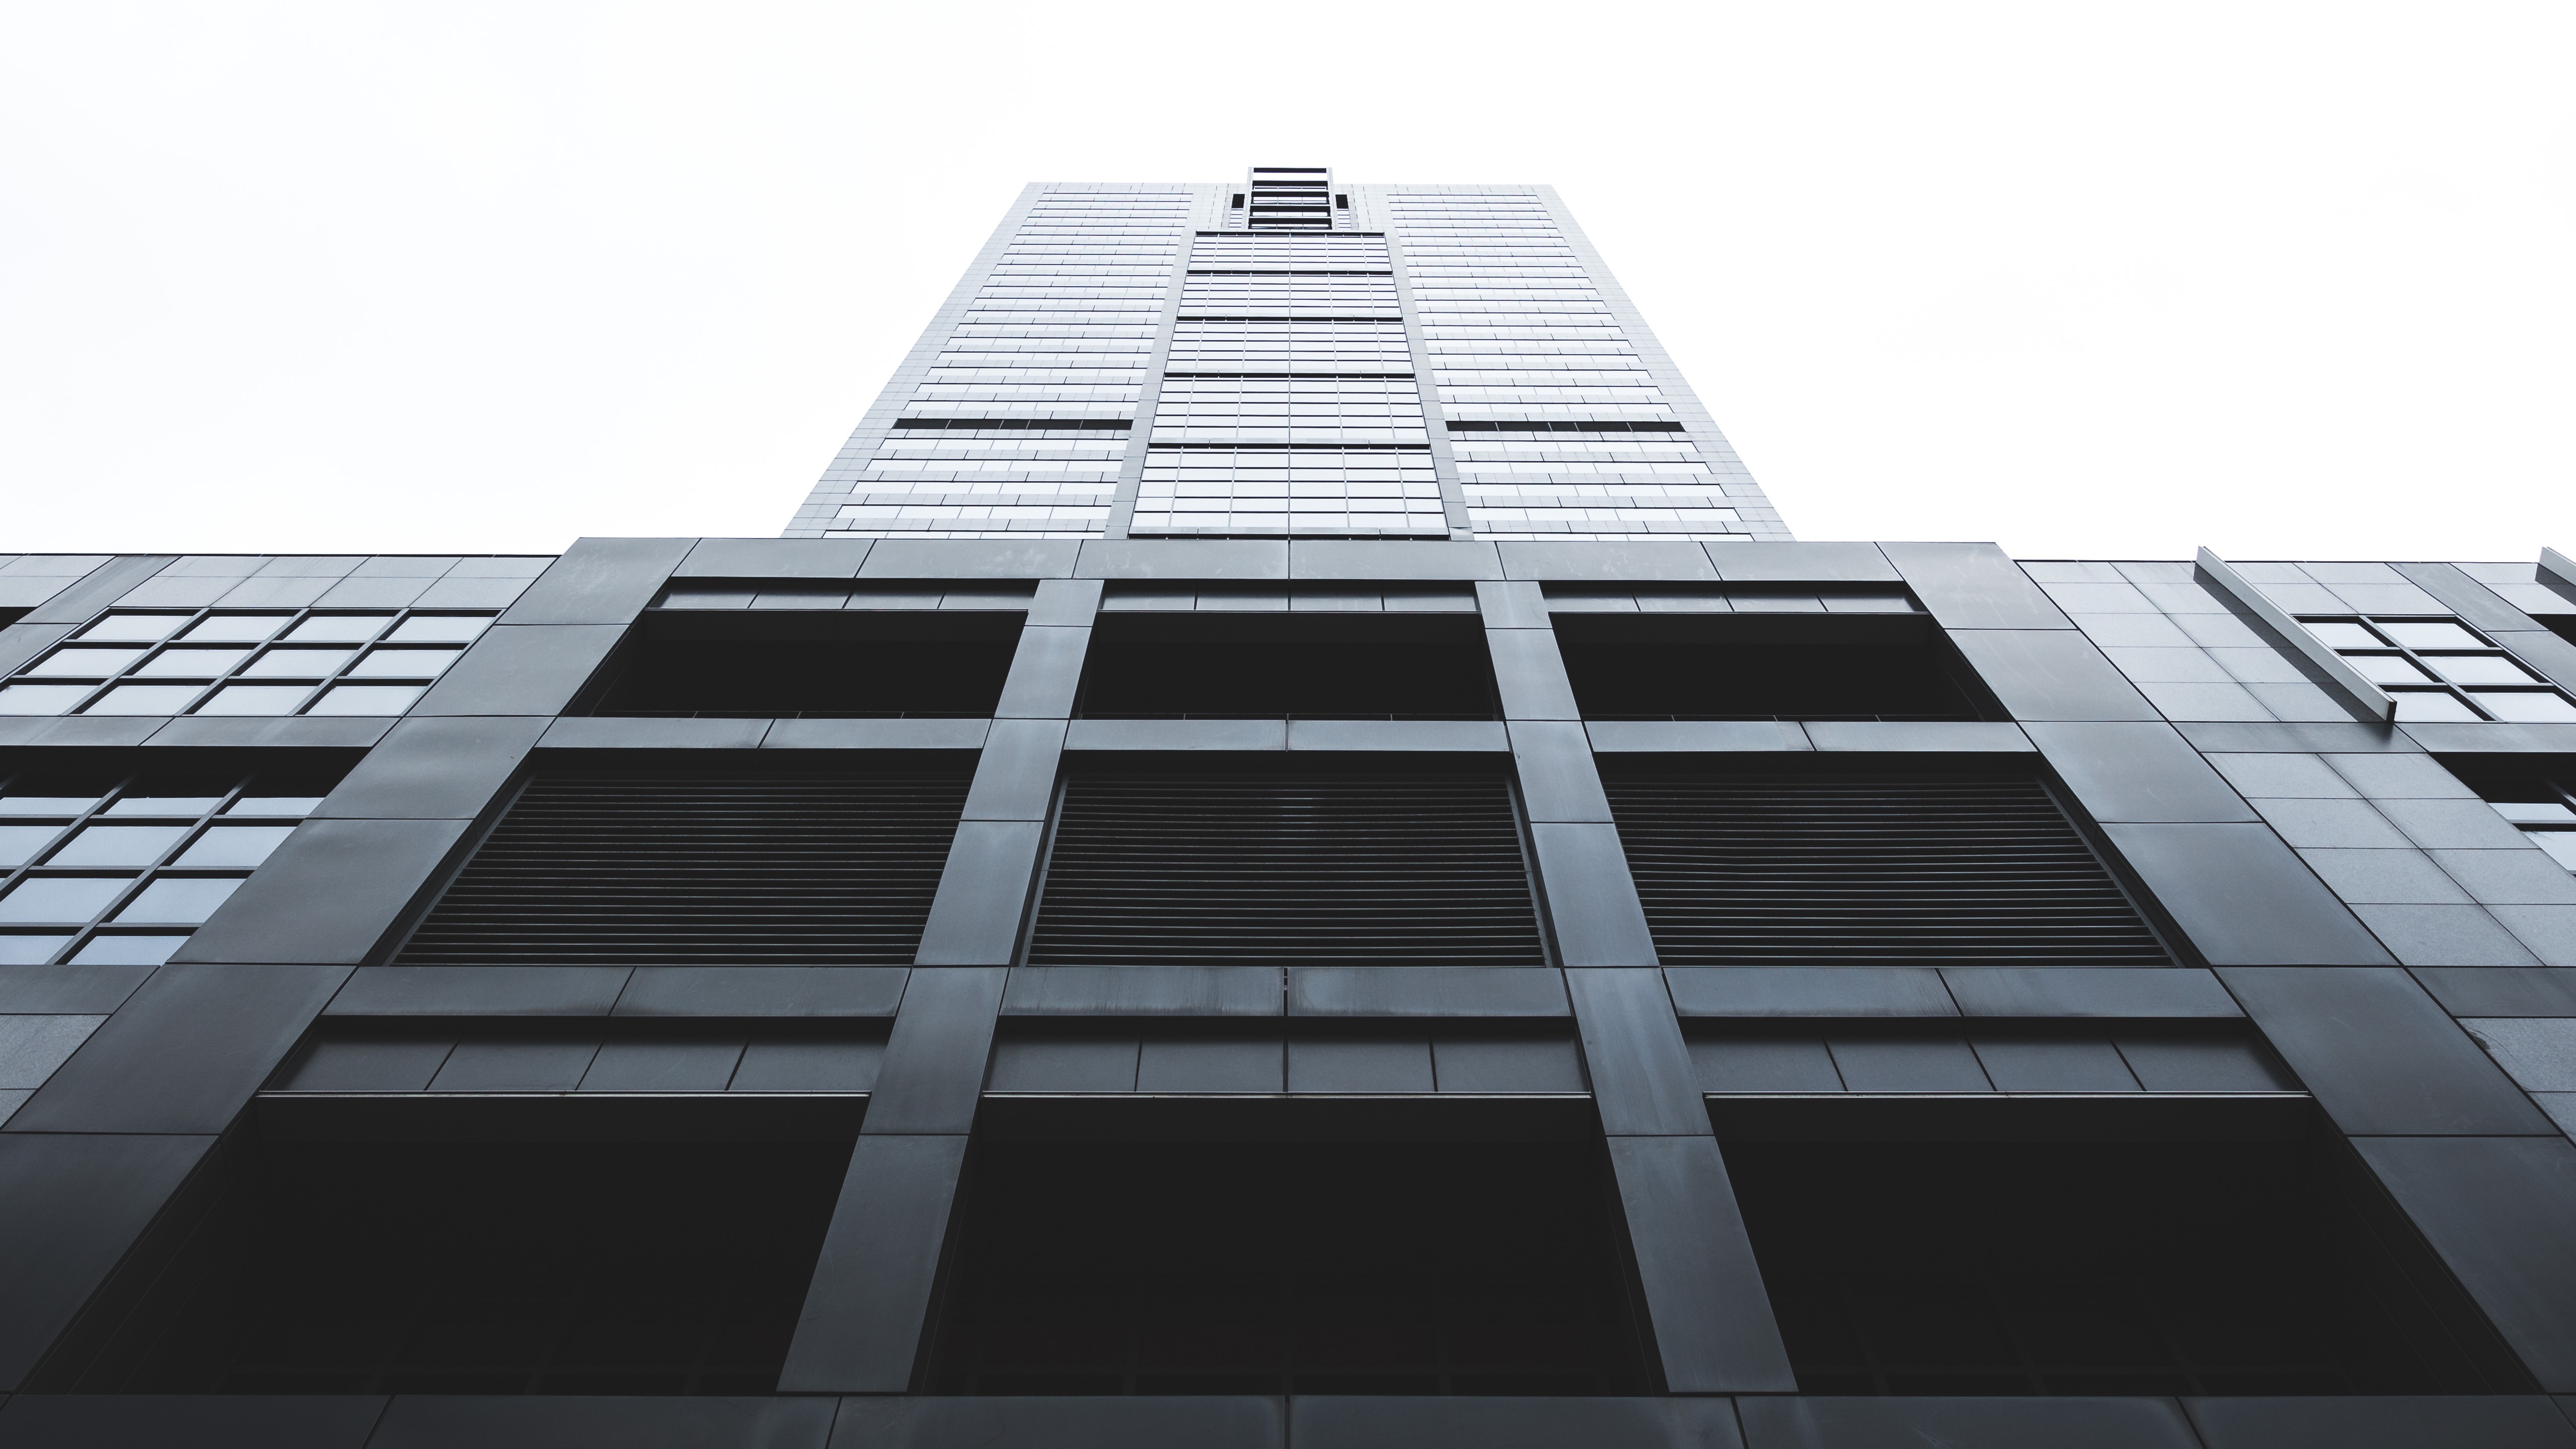
architecture, window, building, skyscraper, tower, facade, stadium, tower block, symmetry, headquarters, daylighting, brutalist architecture